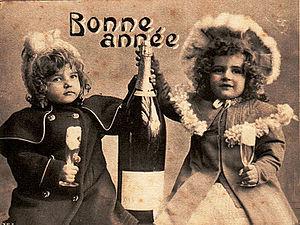
Bonne année fêtée au champagne
Le Jour de l'an ou Nouvel An est le premier jour d'une année. Par extension le terme désigne aussi les célébrations de ce premier jour de l'année.
Le 1ᵉʳ janvier est le premier jour de l'année du calendrier grégorien, et symbolise à ce titre le Big Bang, dans le calendrier cosmique de Carl Sagan. Il reste alors 364 jours avant la fin de l'année, 365 dans le cas d'une année bissextile.